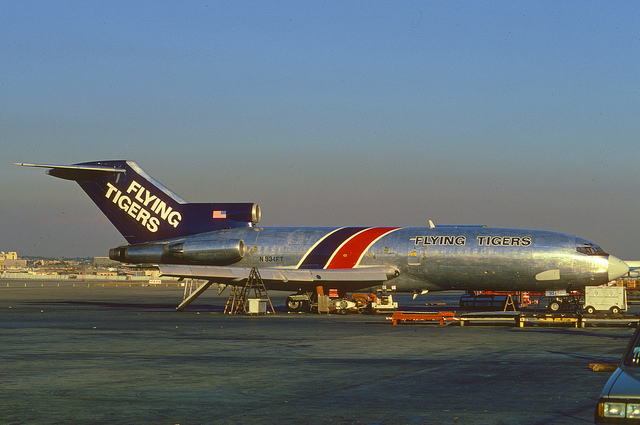
user: Given an image and a question. Answer the question in a short answer. Question: What period of the day does this image look like? Short Answer:
assistant: day